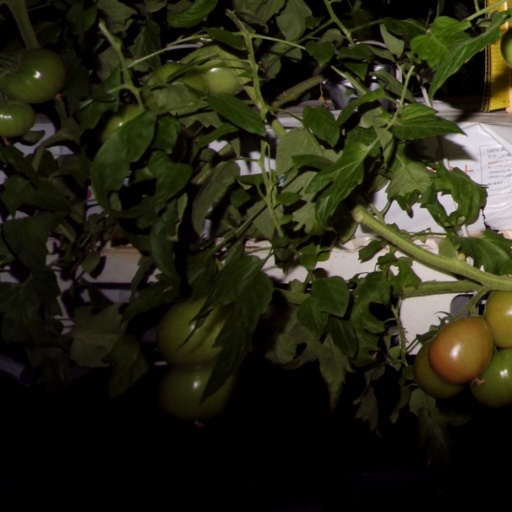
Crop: tomato